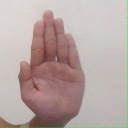
अक्षर: ध